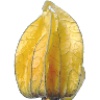
Label: physalis_with_husk